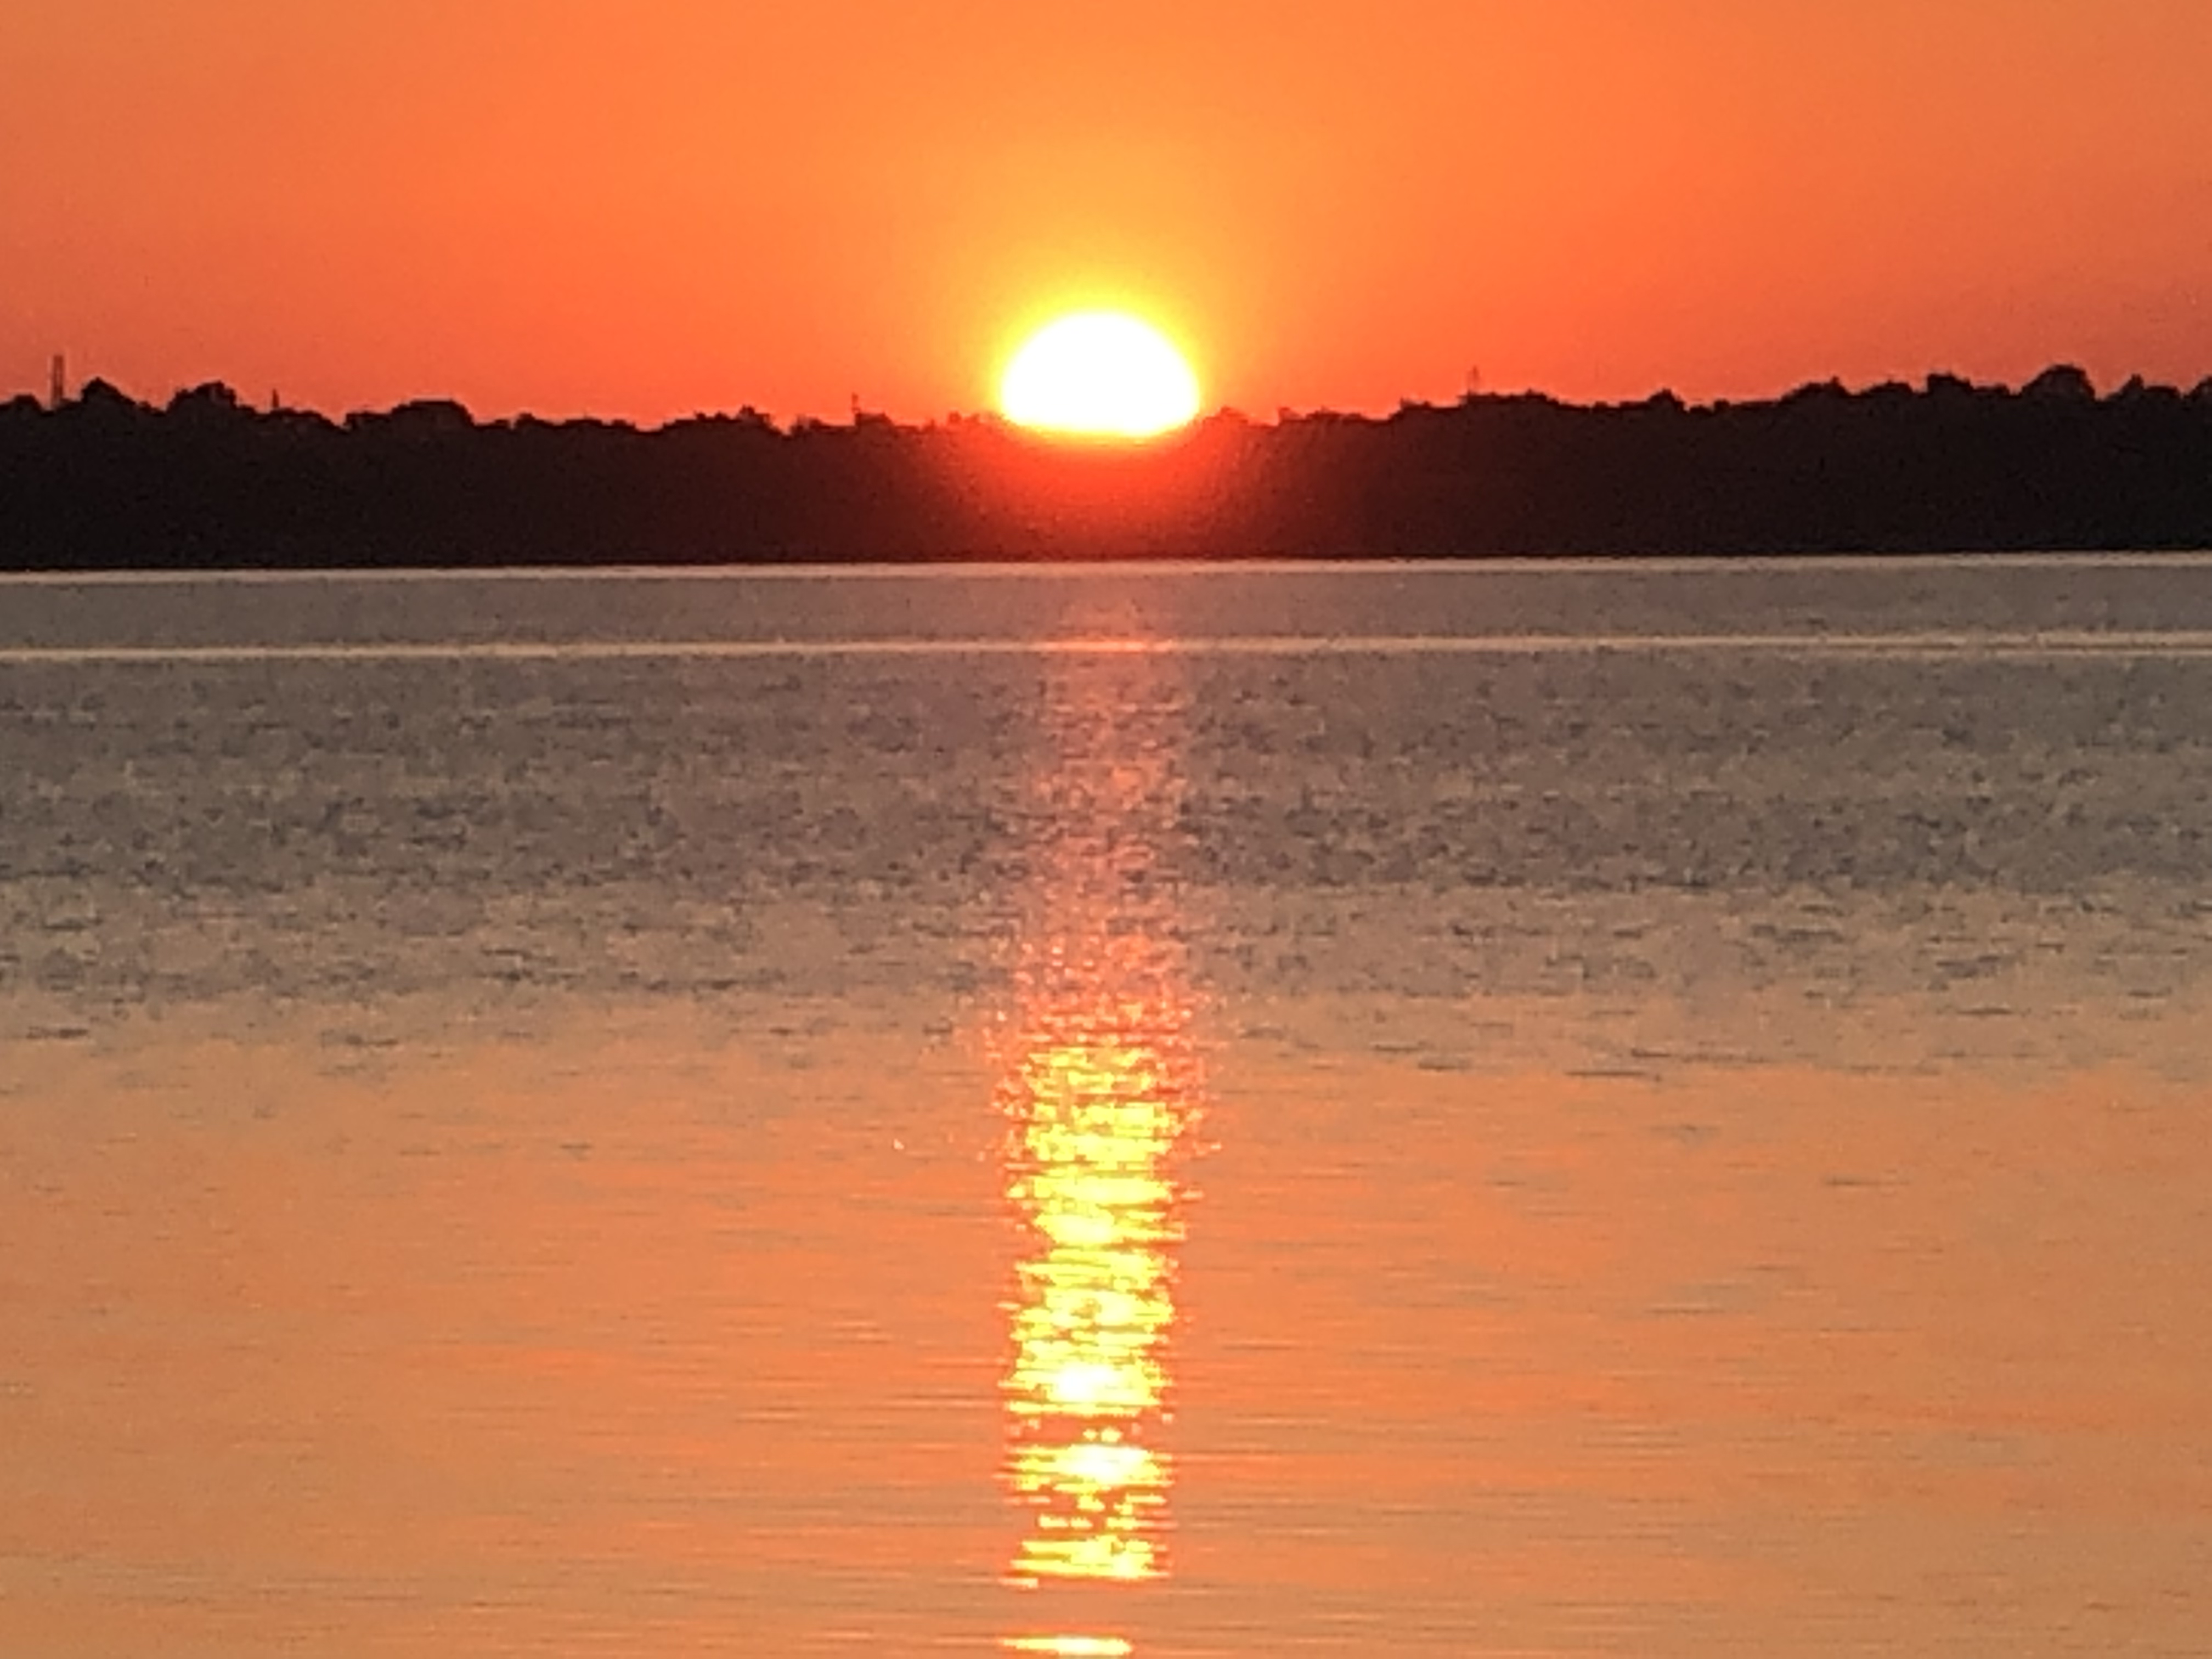
sunrise, lake, florida, sun, hiawatha, usa, horizon, sky, body of water, sunset, afterglow, calm, evening, water, water resources, sea, red sky at morning, reflection, sound, dusk, morning, sunlight, loch, reservoir, dawn, ocean, river, cloud, heat, coast